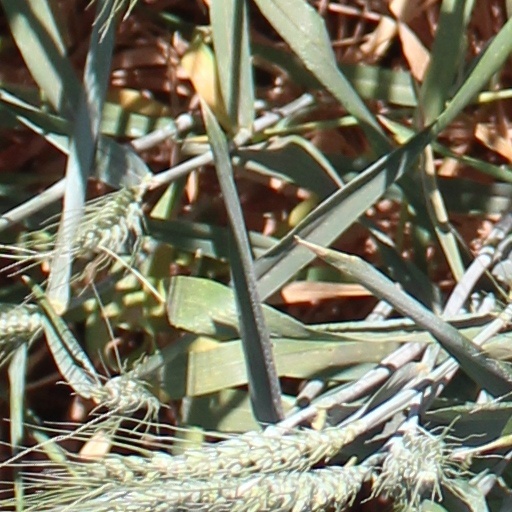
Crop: wheat